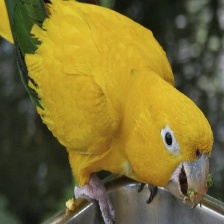
Species: GOLDEN PARAKEET
Scientific name: GUARUBA GUAROUBA